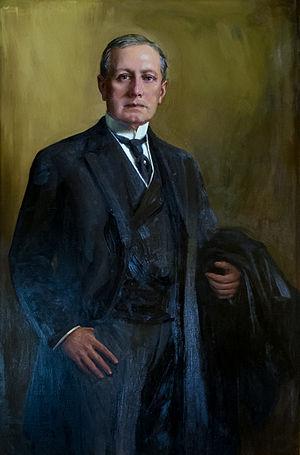
Voici la liste des gouverneurs de la colonie puis de l'État du Rhode Island.